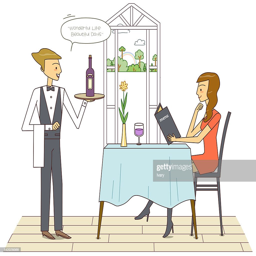
illustration of waiter serving to the customer : stock illustration